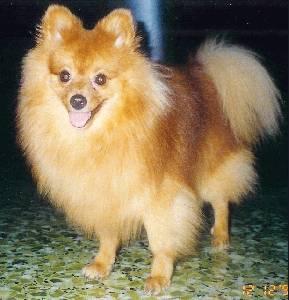
Breed: pomeranian